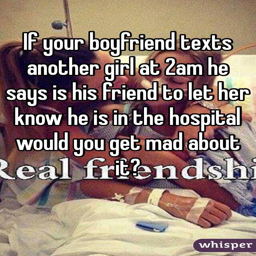
if your boyfriend texts another girl ?